Royal University Hospital

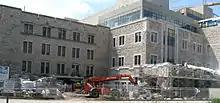
Expansion in progress, summer 2010

Royal University Hospital, often abbreviated RUH, is one of four hospitals in Saskatoon, Saskatchewan. It is located on the University of Saskatchewan campus. RUH is a teaching hospital and closely tied to the College of Medicine within the university. It was opened on May 14, 1955 by Saskatchewan premier Tommy C. Douglas.